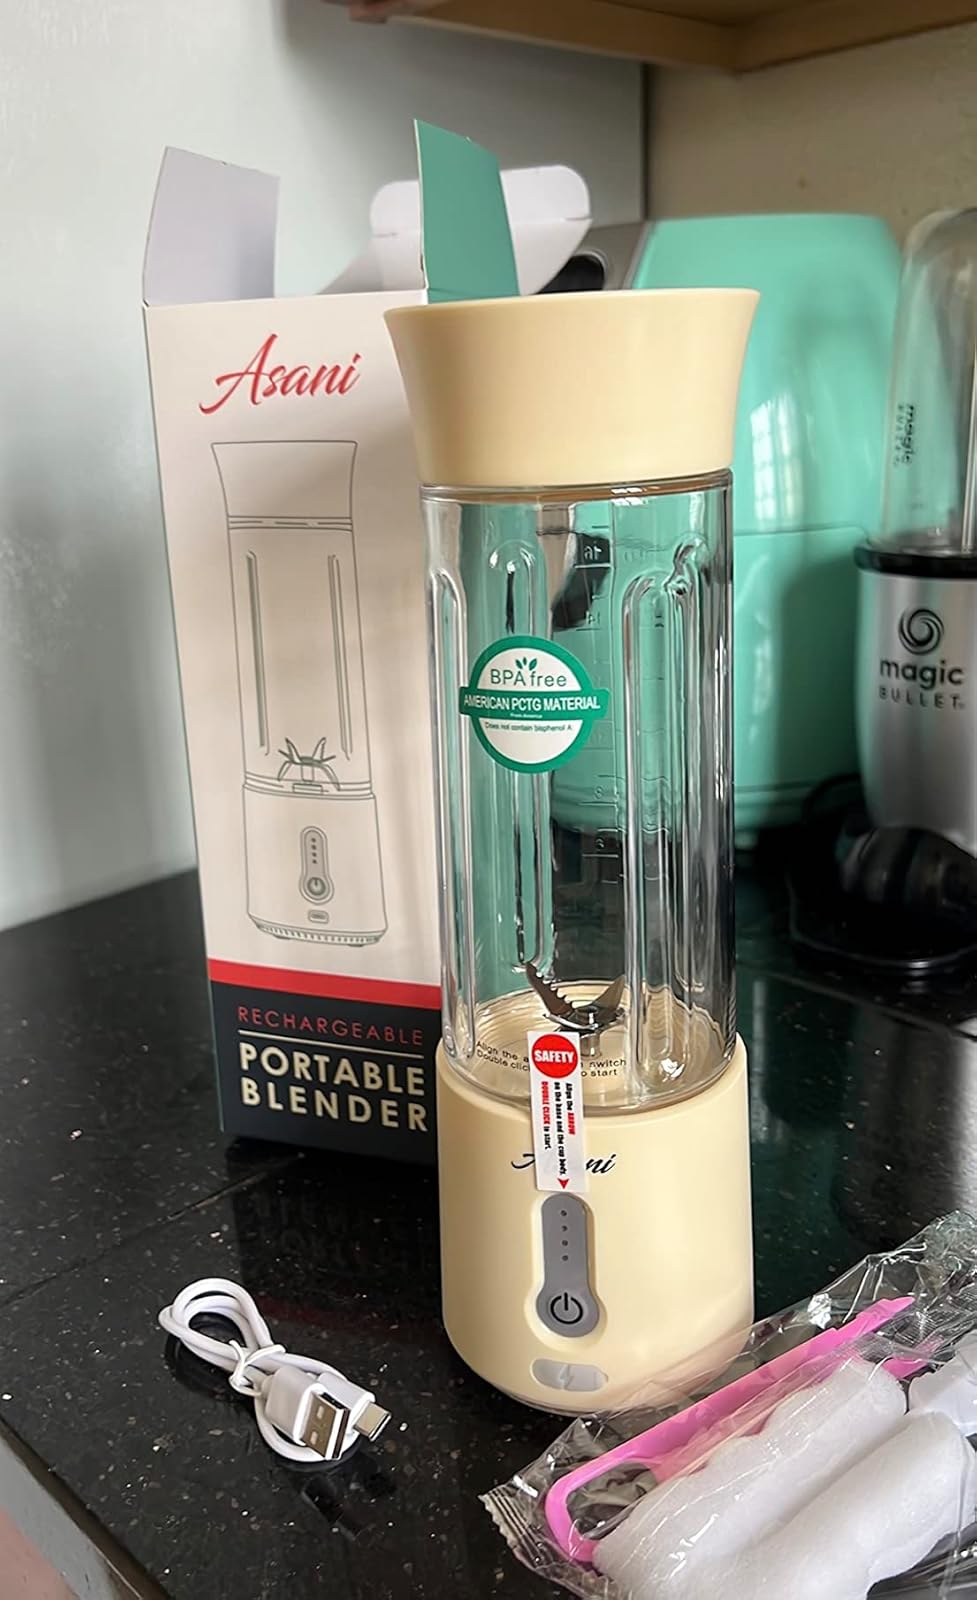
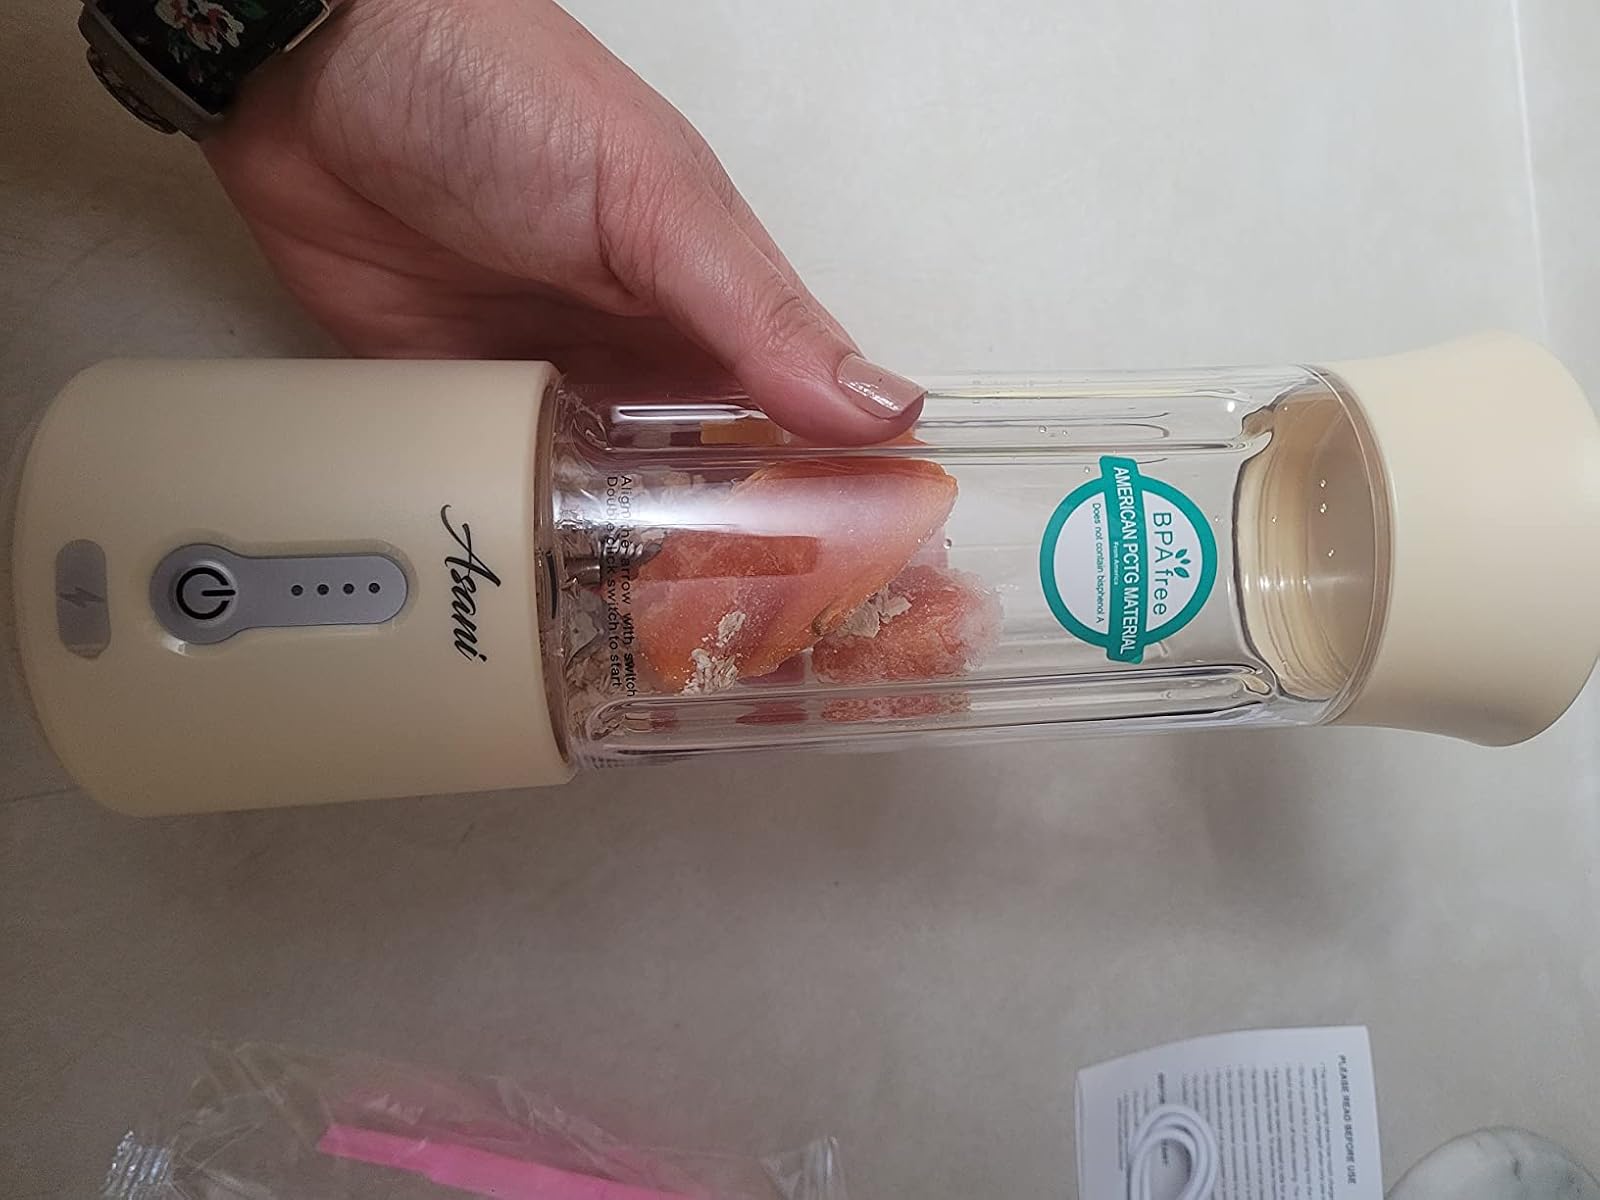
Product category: items_blender
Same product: yes